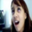
Label: girl